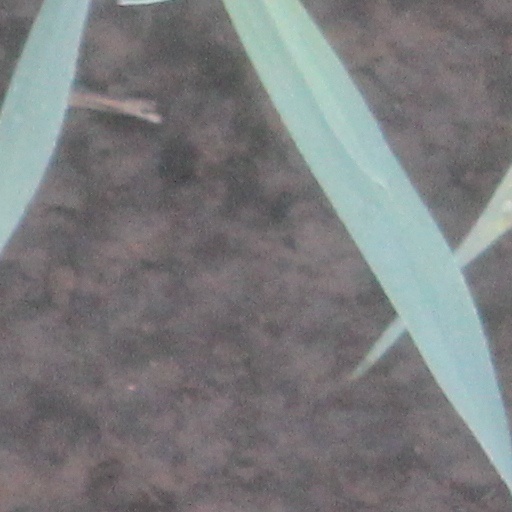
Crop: wheat